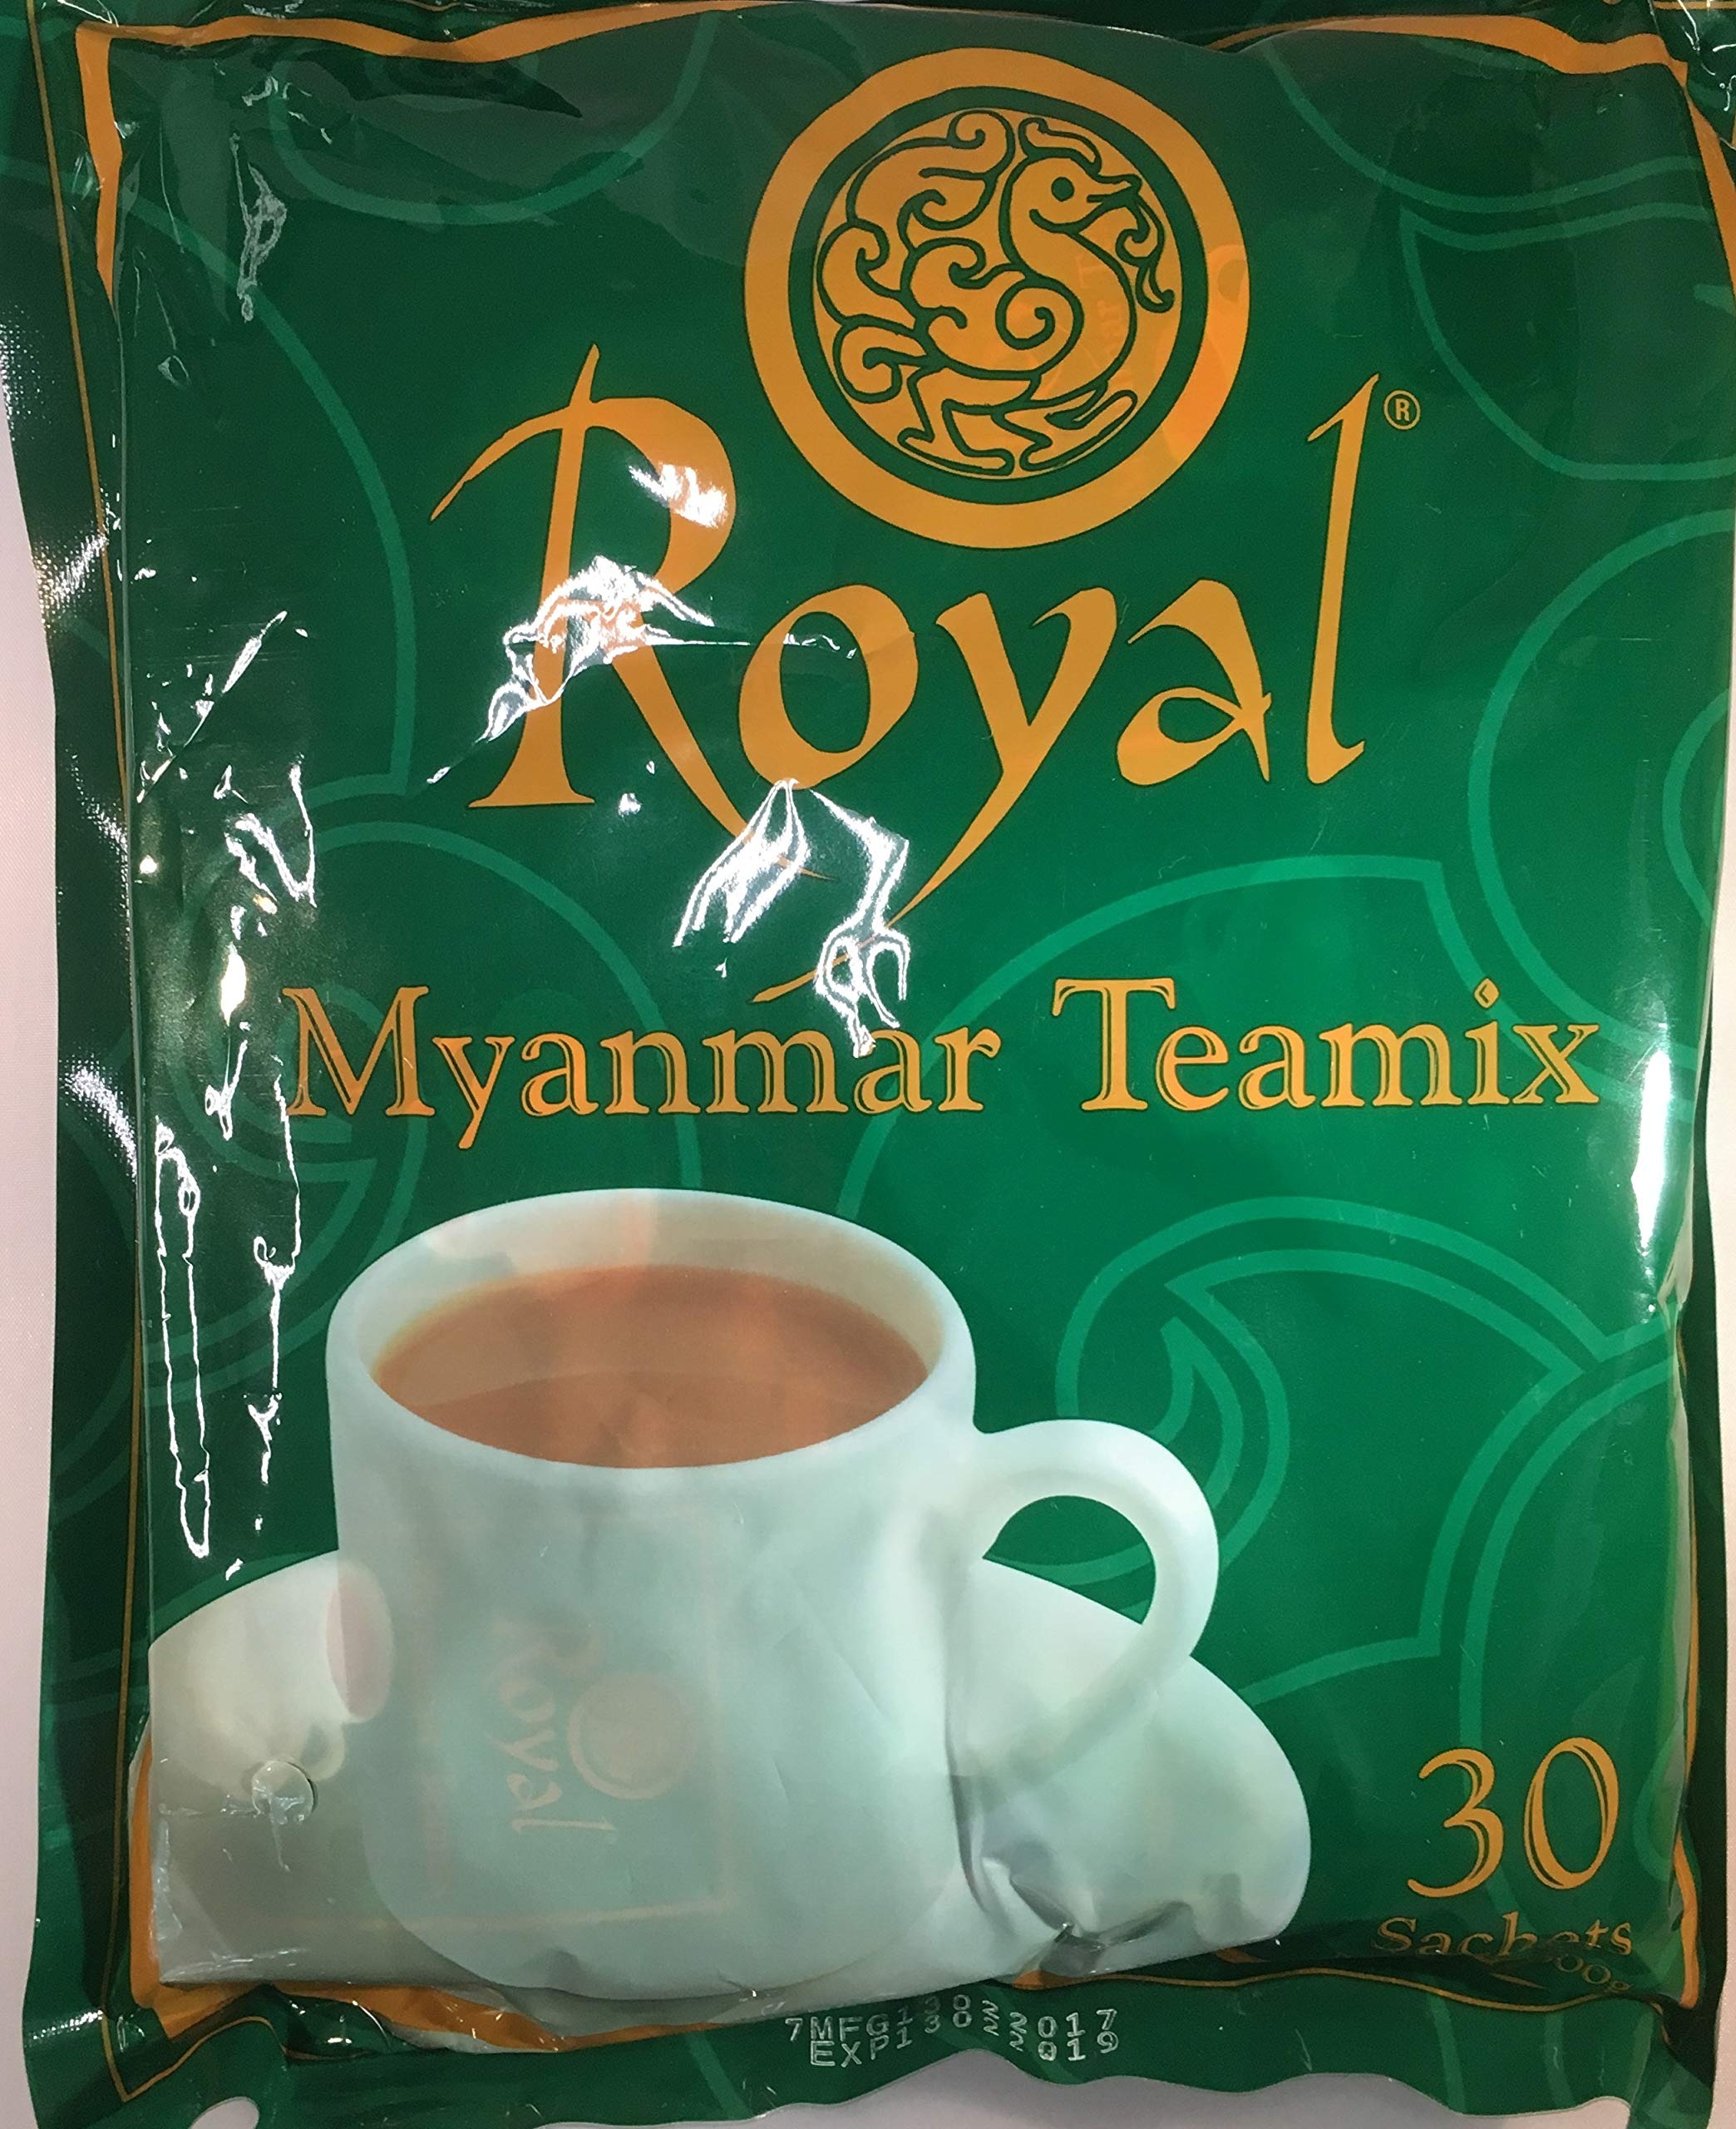
Item Name: Royal Myanmar Tea Mix
Bullet Point: Royal Myanmar Tea Mix
Product Description: Instant Myanmar Style Tea Mix.
Value: 21.0
Unit: Ounce

Price: 14.99